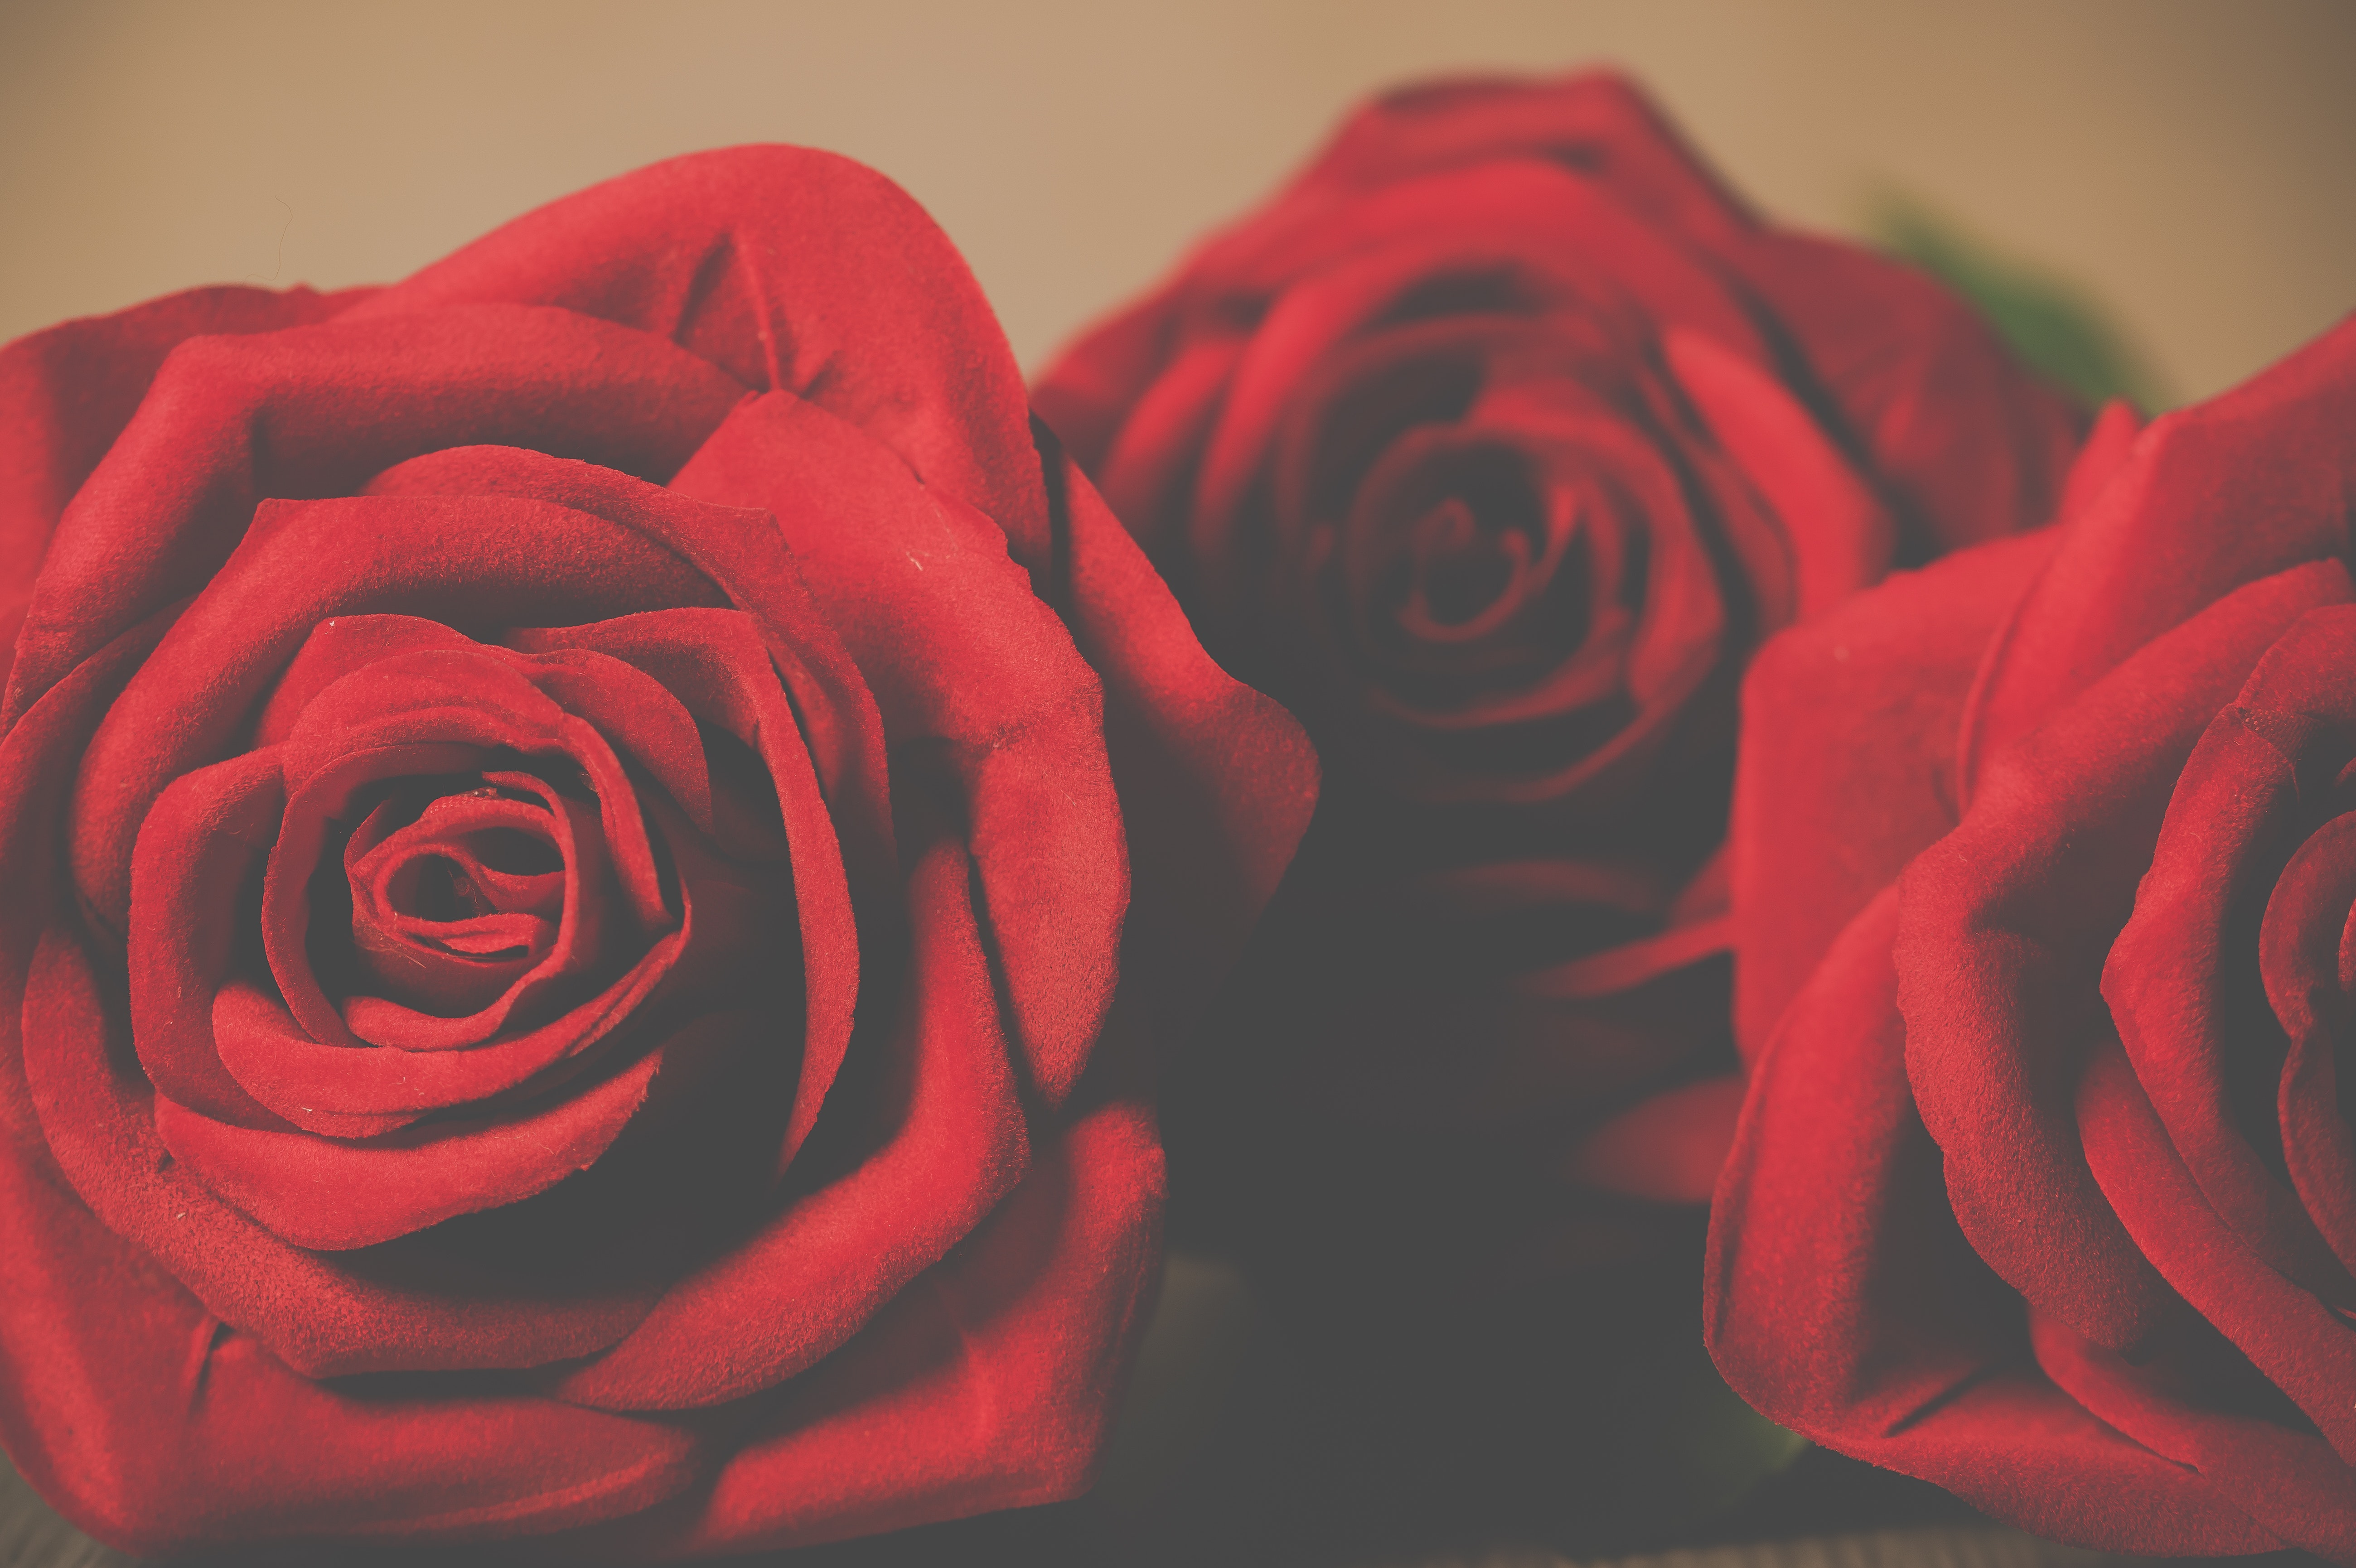
flower, garden roses, red, rose, petal, floribunda, rose family, still life photography, Hybrid tea rose, pink, plant, flowering plant, rose order, still life, rosa centifolia, close up, cut flowers, china rose, photography, camellia, floral design, annual plant, macro photography, plant stem, carmine, artificial flower, perennial plant, japanese camellia